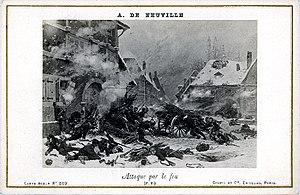
Attaque par le feu de A. De Neuville - Carte album Goupil et CIE éditeur Paris
Goupil & Cⁱᵉ, également connue comme la maison Goupil, est l'un des principaux marchands d'art et éditeurs français du XIXᵉ siècle, dont le siège se trouvait à Paris. Peu à peu, la société a établi un commerce mondial de reproductions de peintures et de sculptures avec un réseau de succursales et d'agents à Londres, Bruxelles, La Haye, Berlin et Vienne, ainsi qu'à New York et en Australie. Les Ateliers photographiques d'Asnières, une usine située au nord de Paris lancée en 1869 par Michel Manzi, ont joué un rôle déterminant dans cette expansion. La figure principale était Adolphe Goupil, dont la fille Marie a épousé l'artiste français Jean-Léon Gérôme.